Emmett, Idaho

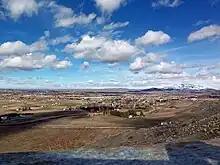
Aerial view of Emmett

"Note: the US Census treats Hispanic/Latino as an ethnic category. This table excludes Latinos from the racial categories and assigns them to a separate category. Hispanics/Latinos can be of any race."